Tata Estate

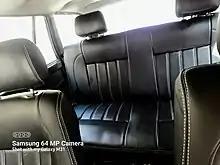
rear seating of the car

Tata was already a major player in the heavy vehicle segment and the Estate was the company's first attempt at building a passenger car. The car was considered fairly advanced during its production time and had many features which were not common among other Indian cars available at the same price range then. The car came with power windows, power steering and a tachometer.